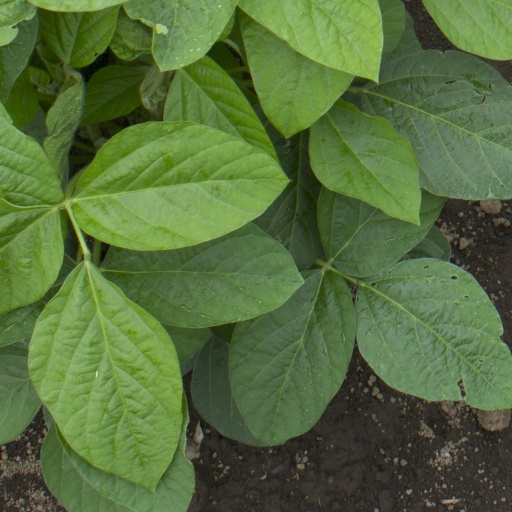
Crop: soybean